Semion Elistratov

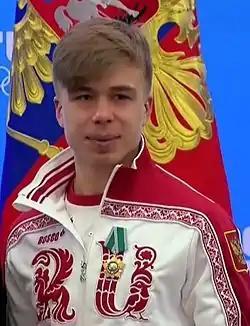
Elistratov after the 2014 Winter Olympics

Semion Andreyevich Elistratov (alternatively spelled Semen or Semyon, born 3 May 1990) is a Russian short track speed skater. He is the 2014 Olympic champion in the 5000 m relay and a double bronze medalist in the 1500 m at the 2018 and 2022 Winter Olympics.